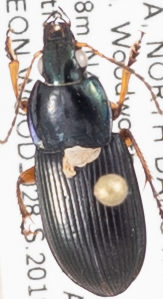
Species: Poecilus lucublandus
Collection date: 2018-09-04
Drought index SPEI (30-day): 0.33
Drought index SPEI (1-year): -0.048
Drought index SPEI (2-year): -0.46